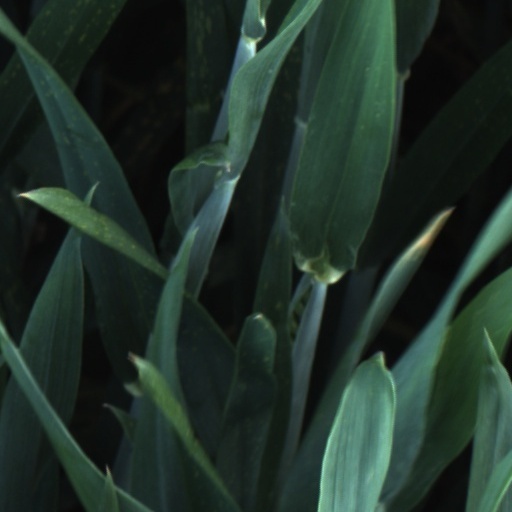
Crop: wheat